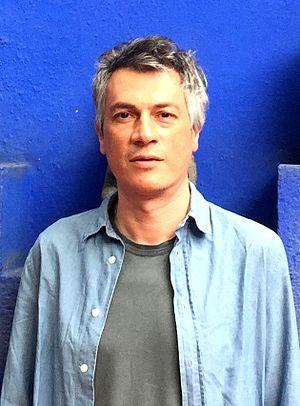
Crédits
Abel Nahmias est un producteur français, exerçant notamment via les sociétés Echo Films et Saj Productions.